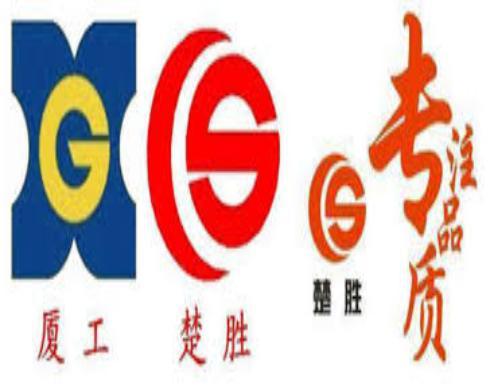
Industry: Others